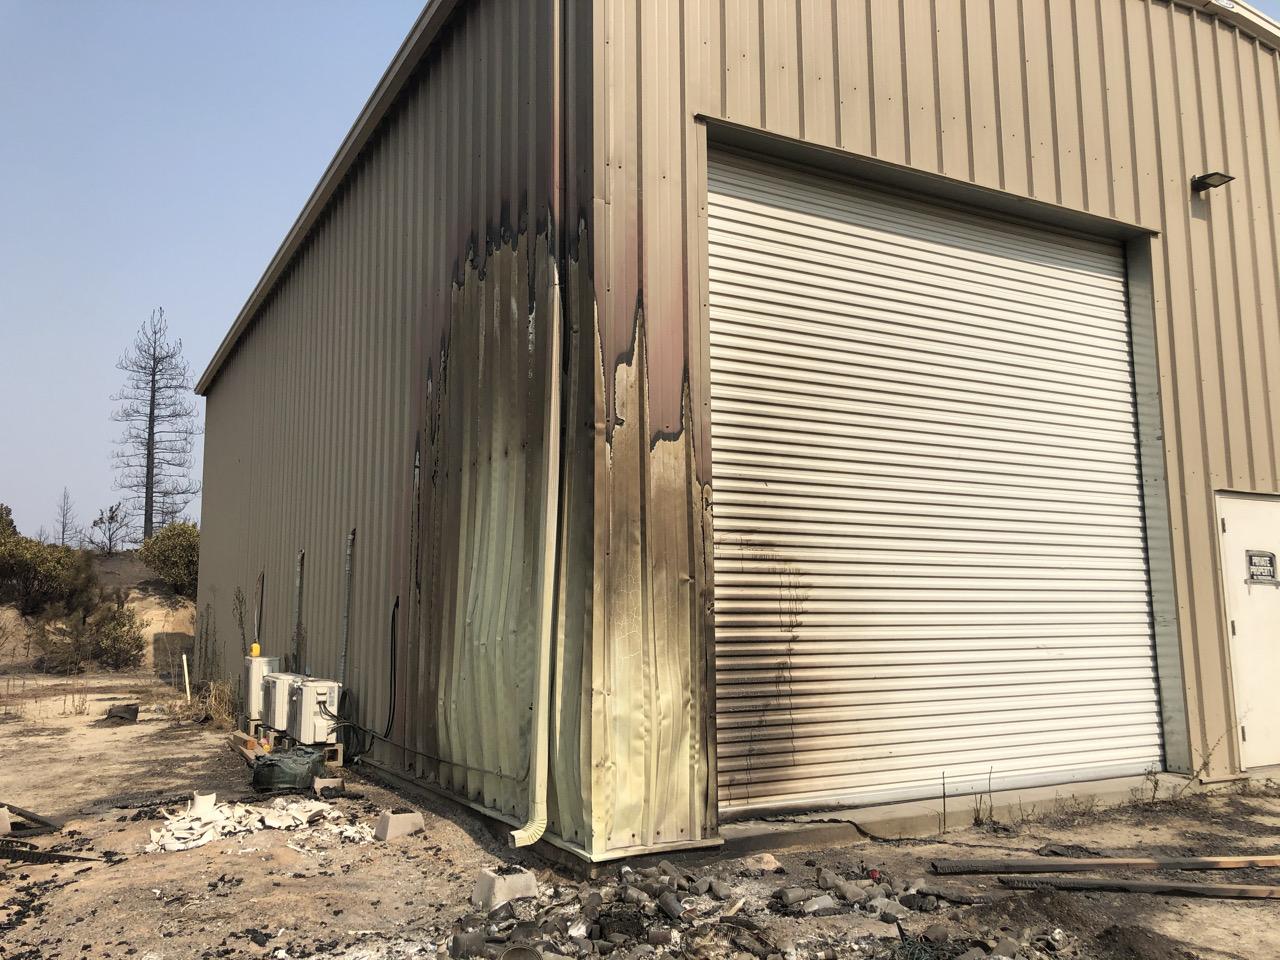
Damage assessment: affected